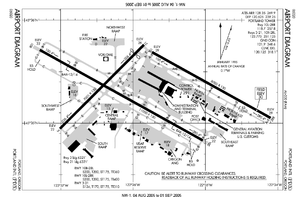
L'aéroport international de Portland est un aéroport domestique et international desservant la ville de Portland, la plus grande ville de l'État de l'Oregon et le siège du comté de Multnomah, au nord-ouest des États-Unis. Il est le plus grand aéroport de l'État d'Oregon, qui transporte 90 % des voyages de passagers, et 95 % du fret aérien de l'État. L'aéroport se trouve au sud du fleuve Columbia, 12 miles par autoroute au nord-est du centre-ville de Portland.